Wisbech Grammar School

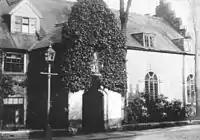
The former guildhall, now known as the Old Grammar School, was the site of the school between 1401 and 1898

In 1638 a benefactor, William Holmes, gave £400 to the burgesses of Wisbech to be invested in land, and the rest applied for the maintenance of two scholars at Magdalene College, Cambridge. In his will of 1656 Holmes directed that the whole yearly income of his 46-acre estate in Holbeach, Lincolnshire be paid yearly towards the maintenance of the scholars and the endowment of the school. Other land and property had been donated to the school in the wills of Thomas Parkes in 1628 and John Crane in 1651. Crane's estate included land in Fleet, Lincolnshire and an inn on Market Hill called the Black Bull.